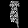
Label: Dress